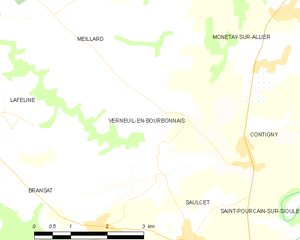
Carte des communes françaises: Verneuil-en-Bourbonnais